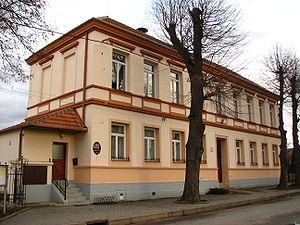
Hýsly est une commune du district de Hodonín, dans la région de Moravie-du-Sud, en République tchèque. Sa population s'élevait à 405 habitants en 2017.